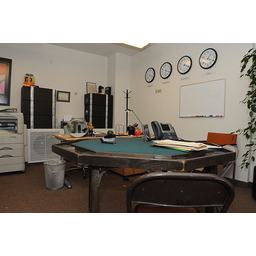
Label: paper